Wild fisheries

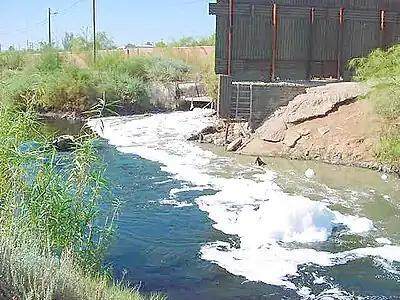
Septic river.

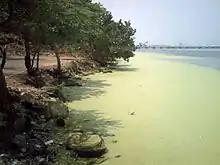
Polluted lagoon.

Apart from plastics, there are particular problems with other toxins which do not disintegrate rapidly in the marine environment. Heavy metals are metallic chemical elements that have a relatively high density and are toxic or poisonous at low concentrations. Examples are mercury, lead, nickel, arsenic and cadmium. Other persistent toxins are PCBs, DDT, pesticides, furans, dioxins and phenols.